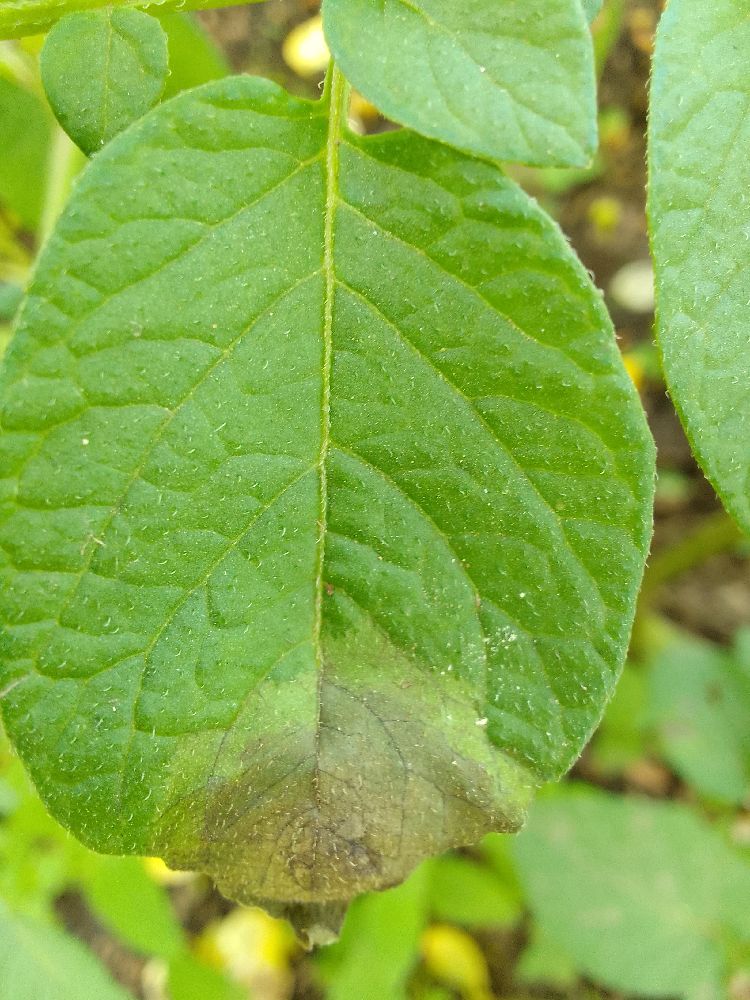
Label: Late blight